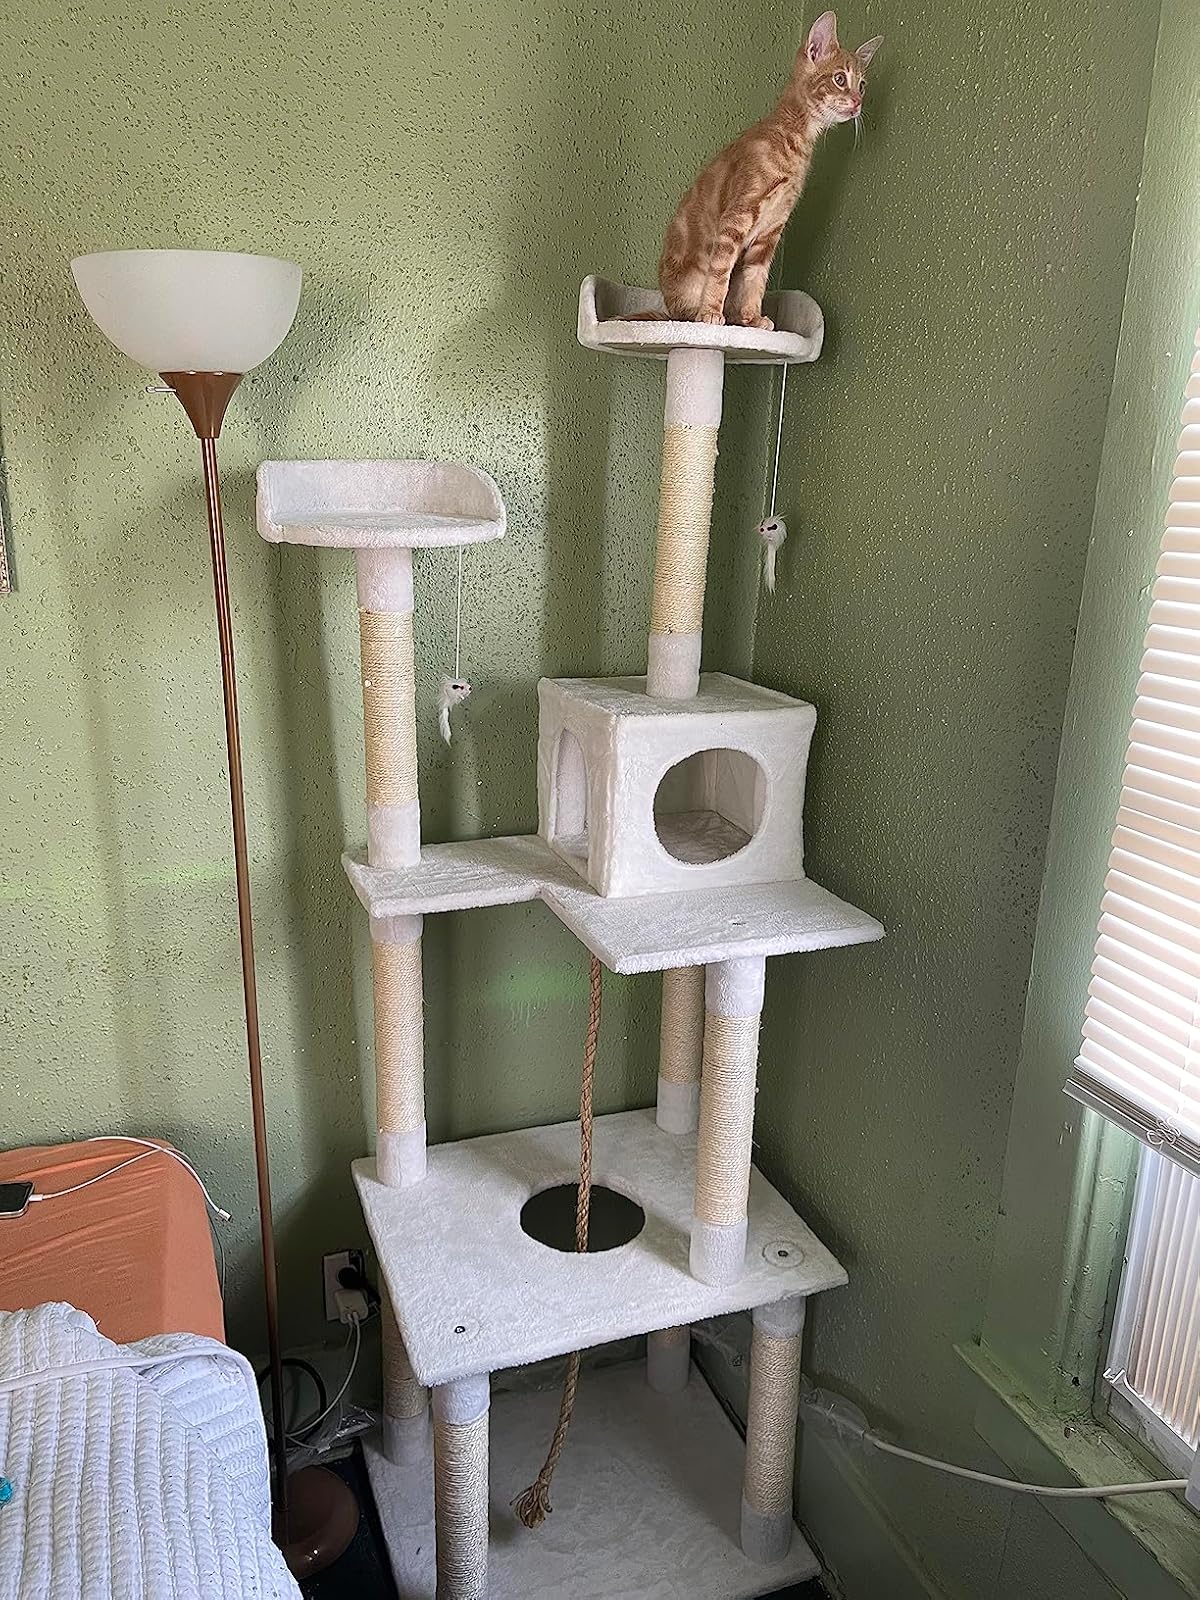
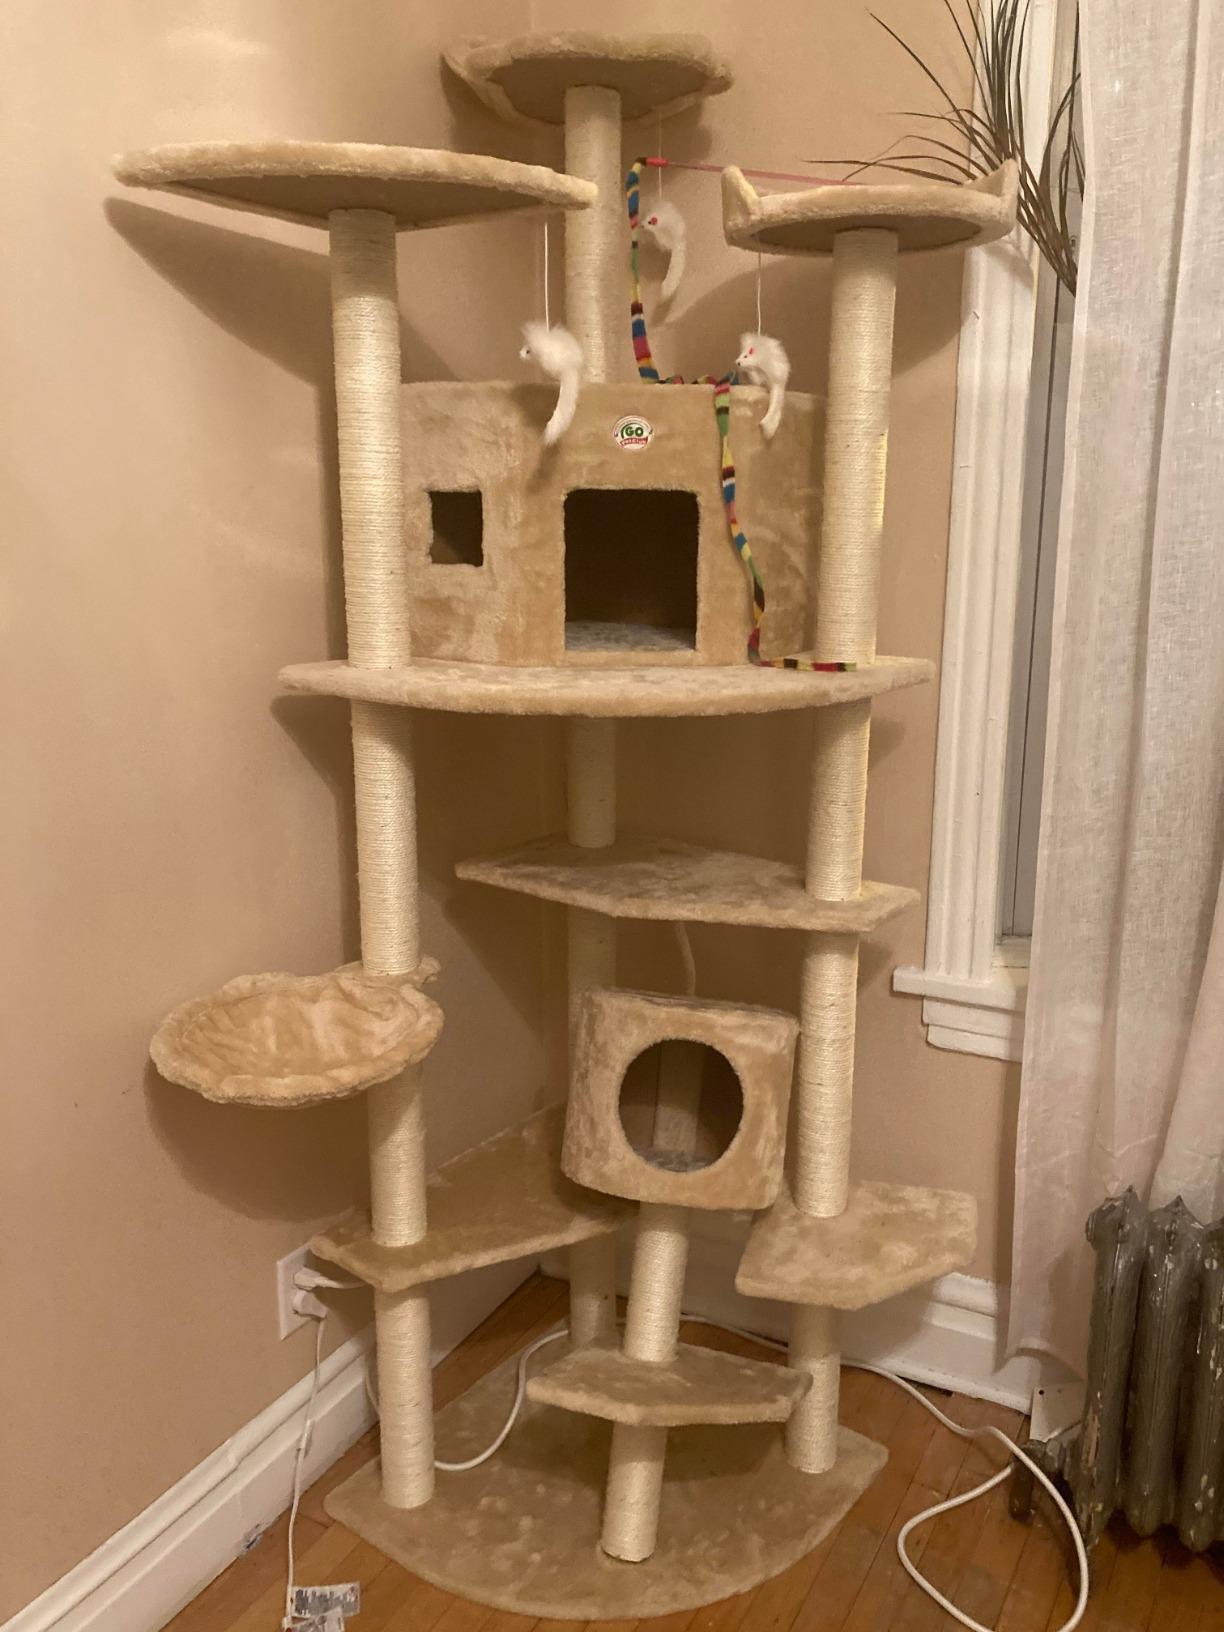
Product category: items_cat tree
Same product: no